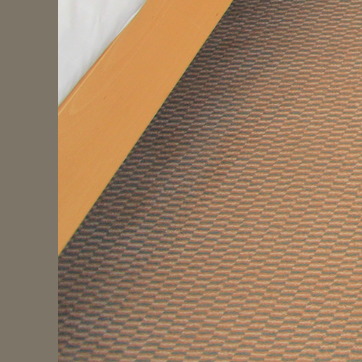
Material: carpet